U2 Live at Red Rocks: Under a Blood Red Sky

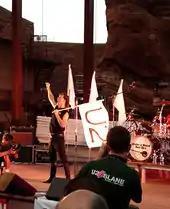
In 2007, the U2 tribute act "Under a Blood Red Sky" reenacted U2's Red Rocks show.

U2's Red Rocks concert is often cited as a watershed moment in their history that established their reputation as an exceptional live act. In the liner notes of the remastered version of the film, music journalist Anthony DeCurtis wrote, "this concert set goals for U2 that might have daunted any other young band. But in the shadow of their wild ambitions at Red Rocks, these four boys met, once again, the men of their future, and became who they would become." In 1999, "Entertainment Weekly" ranked the show 40th on its list of "The 100 Greatest Moments in Rock Music", saying that "the mystic, against-all-odds performance... was a spiritual and commercial breakthrough" that "transformed U2 from college-radio underdogs into A-list rock heroes". In 2004, "Rolling Stone" called the band's performance of "Sunday Bloody Sunday" from the film one of the "50 Moments that Changed the History of Rock and Roll". The magazine said, "[t]he sight of Bono singing the anti-violence anthem 'Sunday Bloody Sunday' while waving a white flag through crimson mist (created by a combination of wet weather, hot lights and the illumination of those crags) became the defining image of U2's warrior-rock spirit and—shown in heavy rotation on MTV—broke the band nationwide." Director Gavin Taylor said that the video "kick-started their career" and "fired them like a rocket into the sky". A 2005 industry poll of "The World's Greatest Gigs" ranked U2's Red Rocks show the 8th-greatest in rock history. In 2009, "Relix" named it the 24th-best concert since 1959.